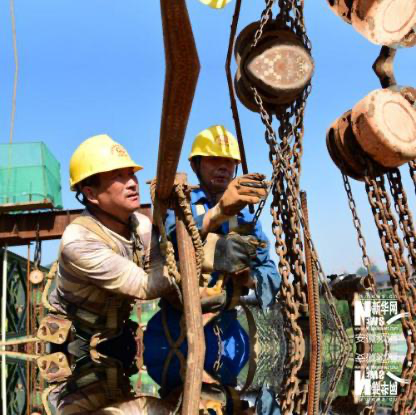
Objects in the image:
label: helmet
label: helmet
label: helmet